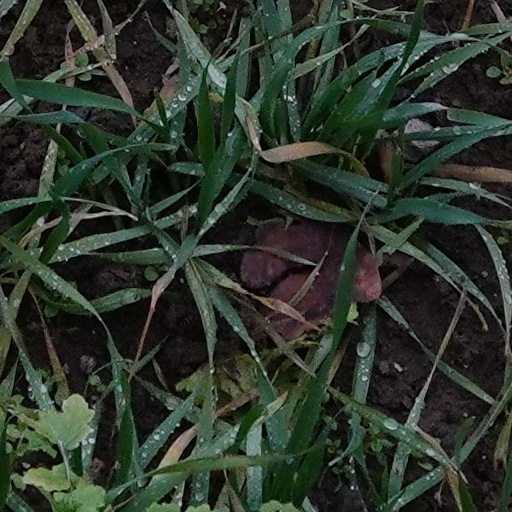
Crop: wheat